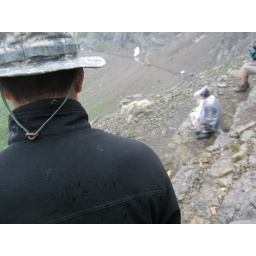
A mountain goat passing us by on a mountain